Xerocrassa edmundi

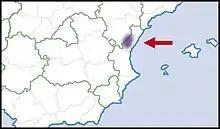
Distribution

This species is endemic to Spain, where it occurs in the nature reserve of the Serra d'Espadà in the Castellón province of the Valencian autonomous community.